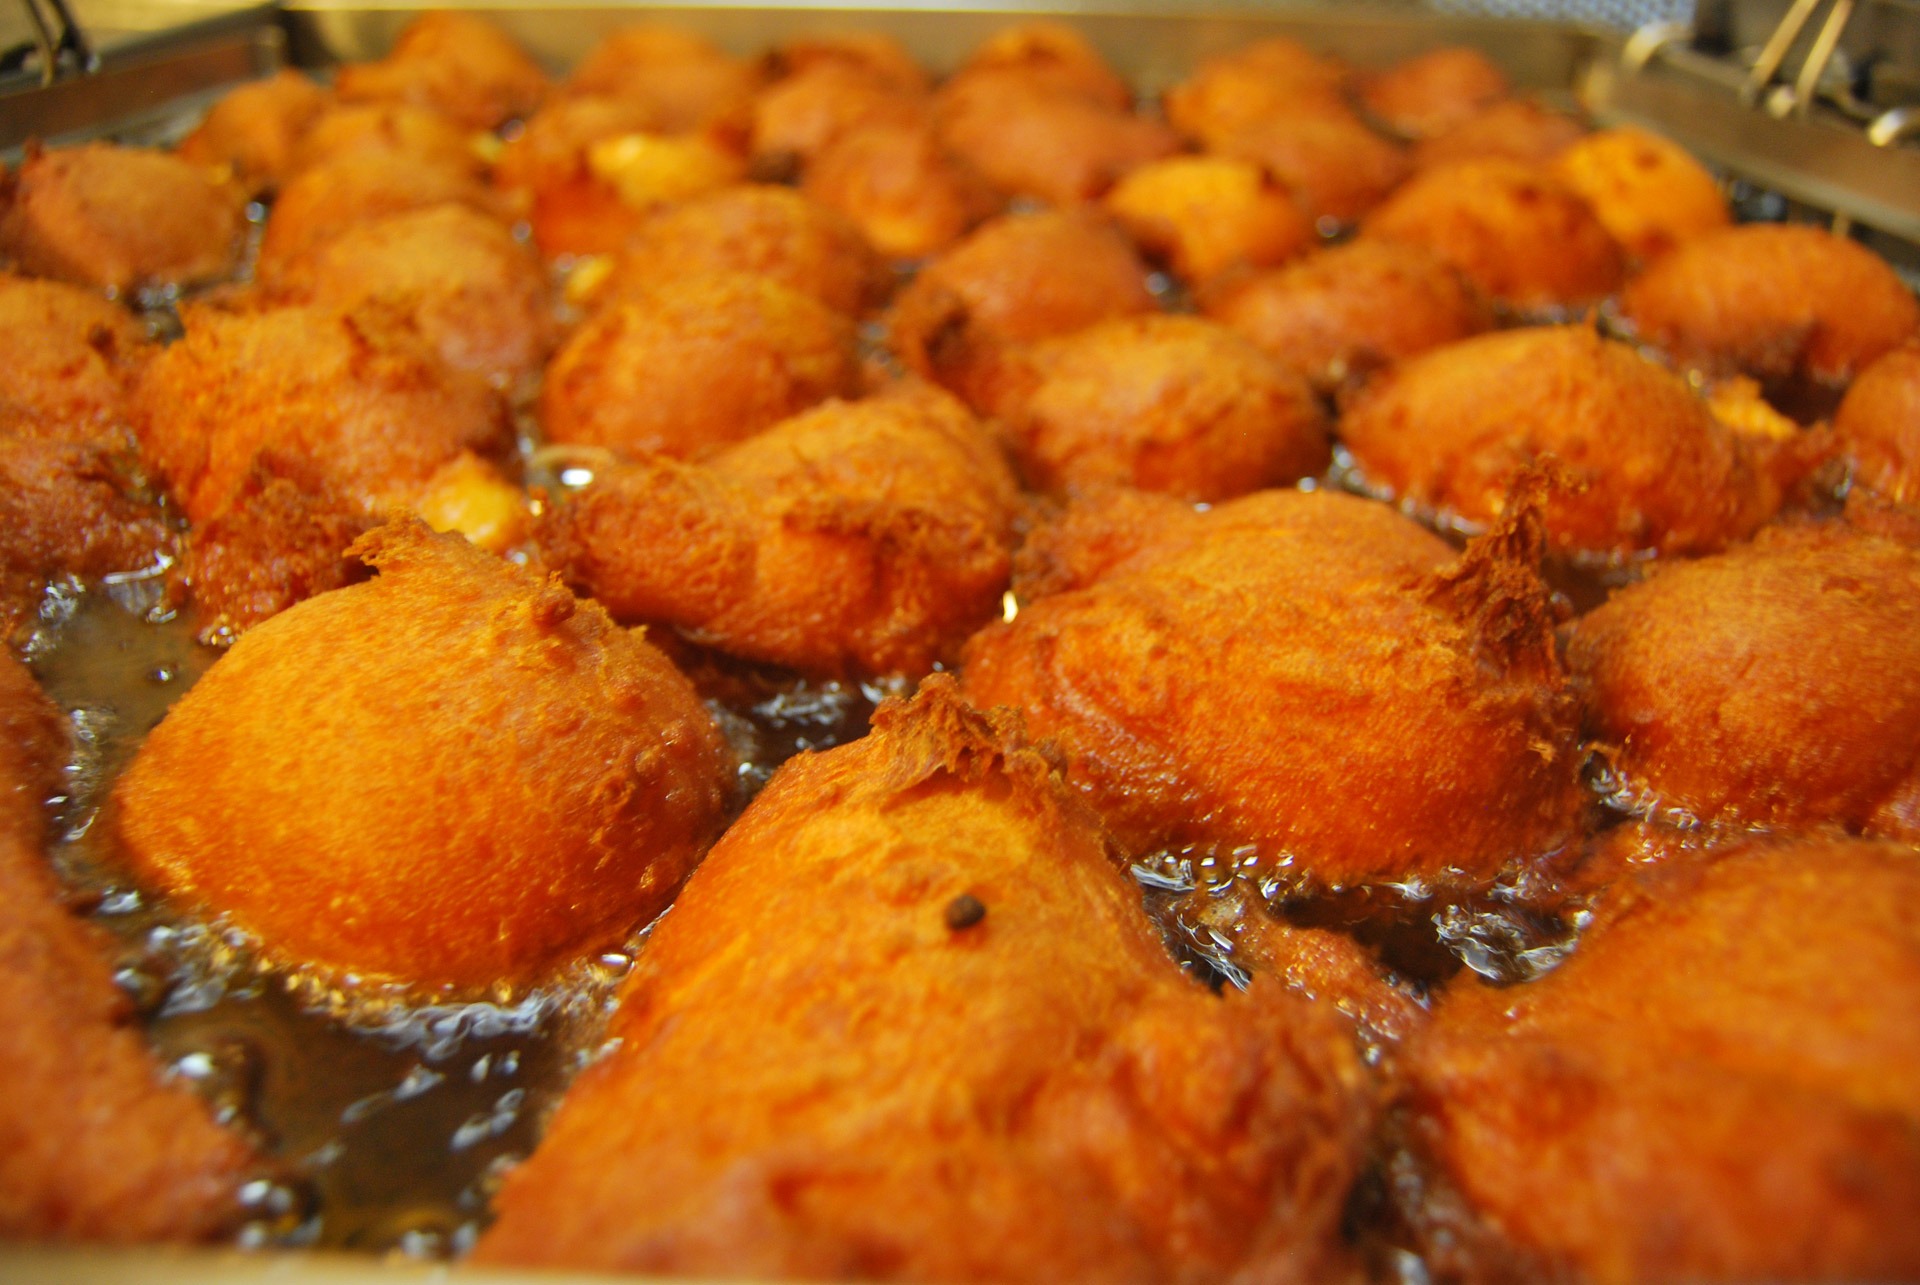
sweet, dish, food, produce, vegetable, baking, snack, dessert, meat, cuisine, delicious, bread, pastry, dough, asian food, fried, tasty, oil, treat, flour, arancini, fried food, deep frying, oliebol, indian cuisine, fried pastry